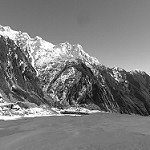
Label: B & W